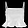
Label: T - shirt / top